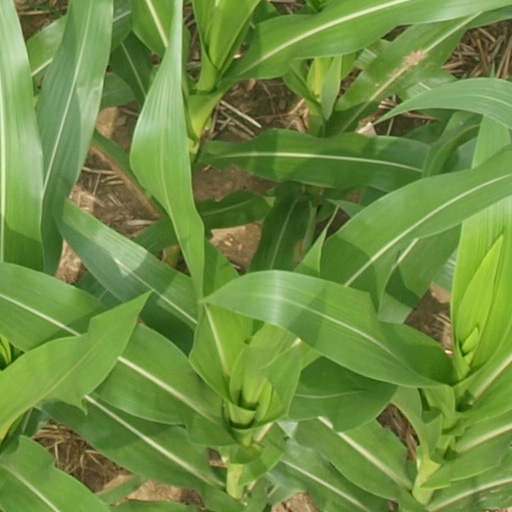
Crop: maize; corn